Buncrana

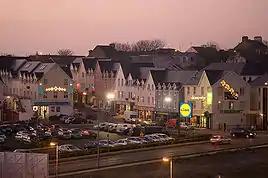
Ardaravan Square in Buncrana at twilight

These are the average temperature and rainfall figures between 1961 and 1990 taken at the Met Éireann weather station at Malin Head, about northwest of Buncrana: